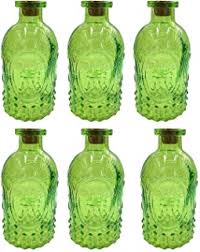
Label: glass